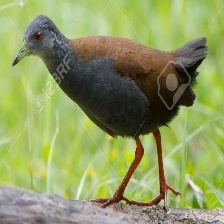
Species: BLACK TAIL CRAKE
Scientific name: AMAURORNIS BICOLOR